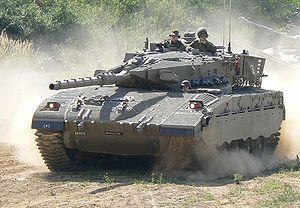
Le Merkava Mark 1 est le premier char de combat conçu par l'État d'Israël et le premier de la série des chars de combat Merkava. Sa conception mise l'accent sur la protection de l'équipage en utilisant des technologies déjà éprouvées basées sur des composants produits localement.